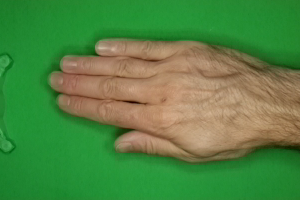
Label: paper